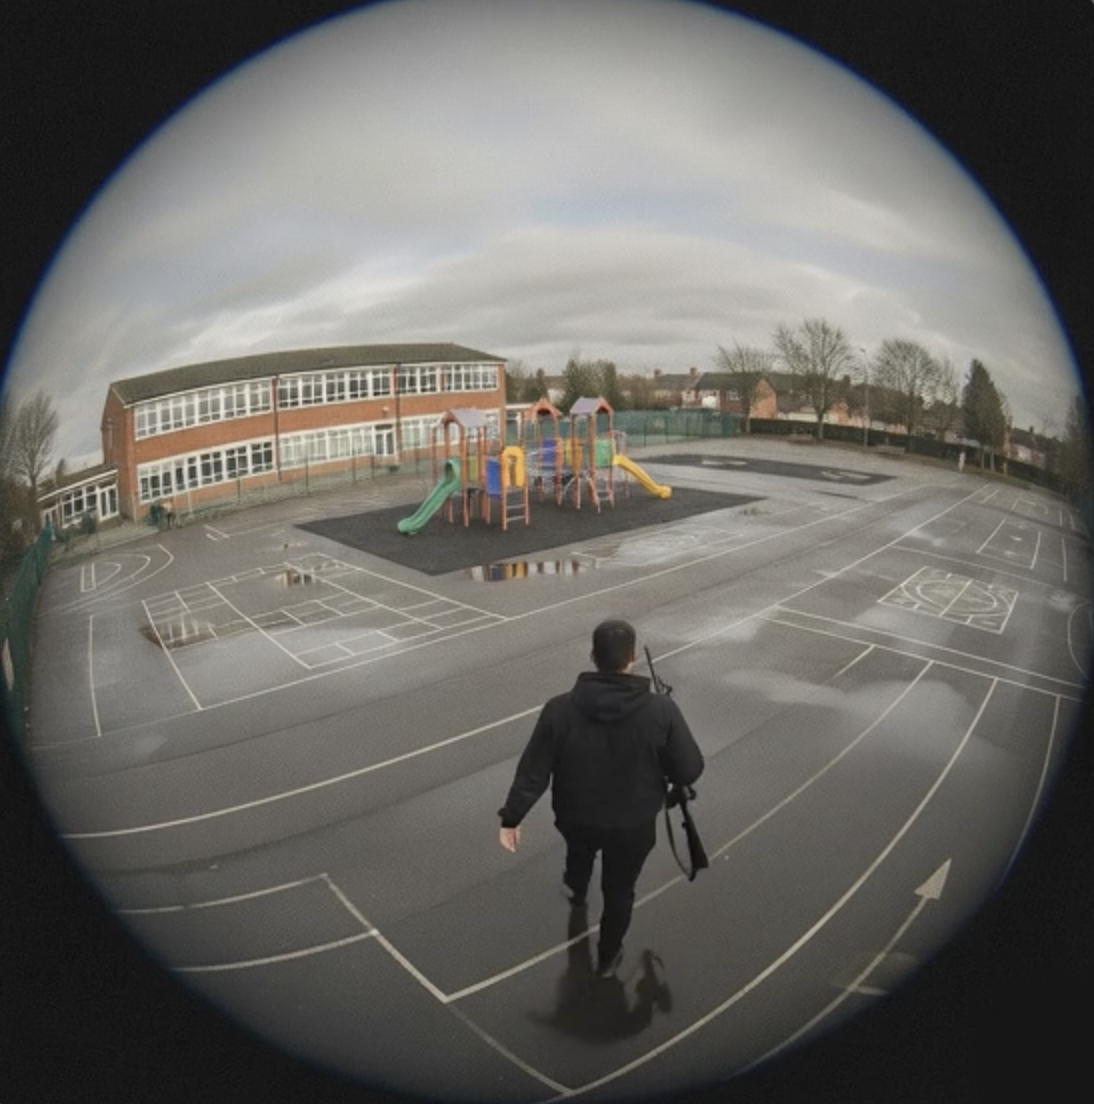
Object: person

Object: weapon